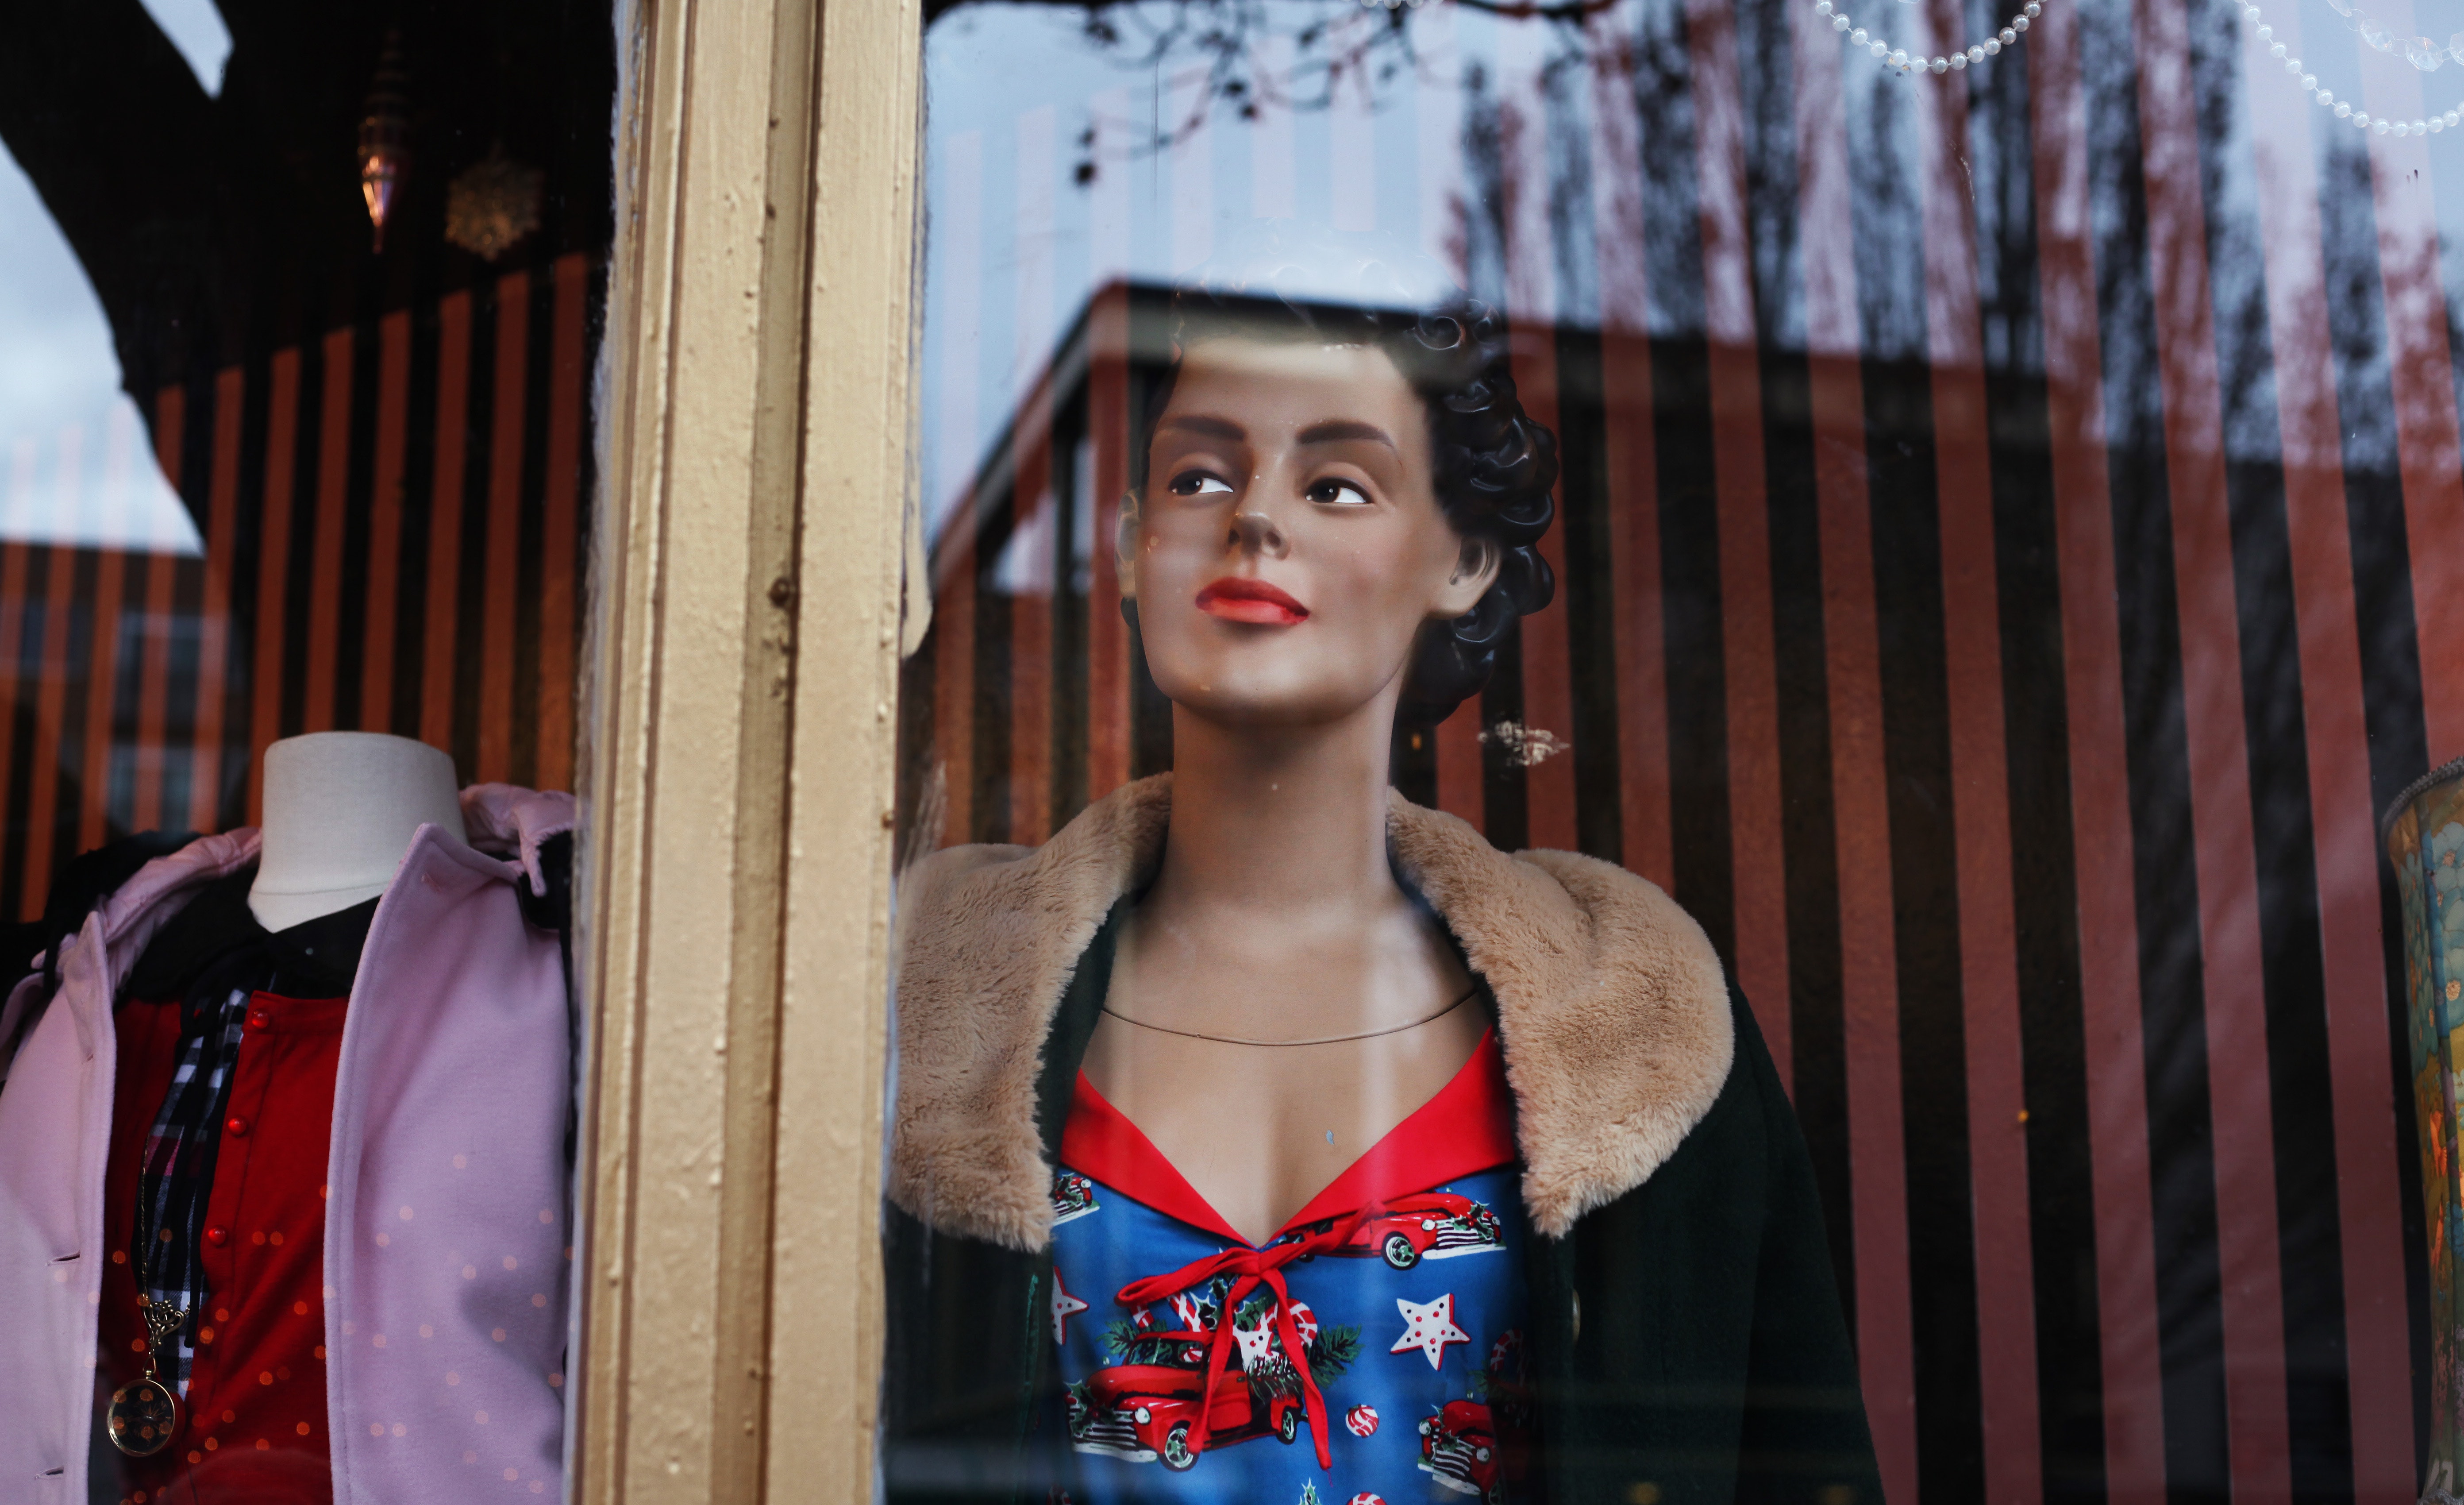
red, beauty, mannequin, fashion, lip, street fashion, fashion design, model, vintage clothing, photography, dress, window, style, doll, photo shoot